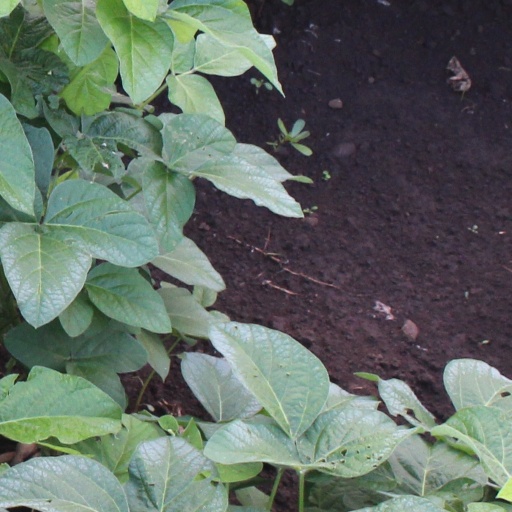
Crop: soybean